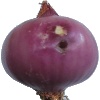
Label: Onion Red Peeled 1